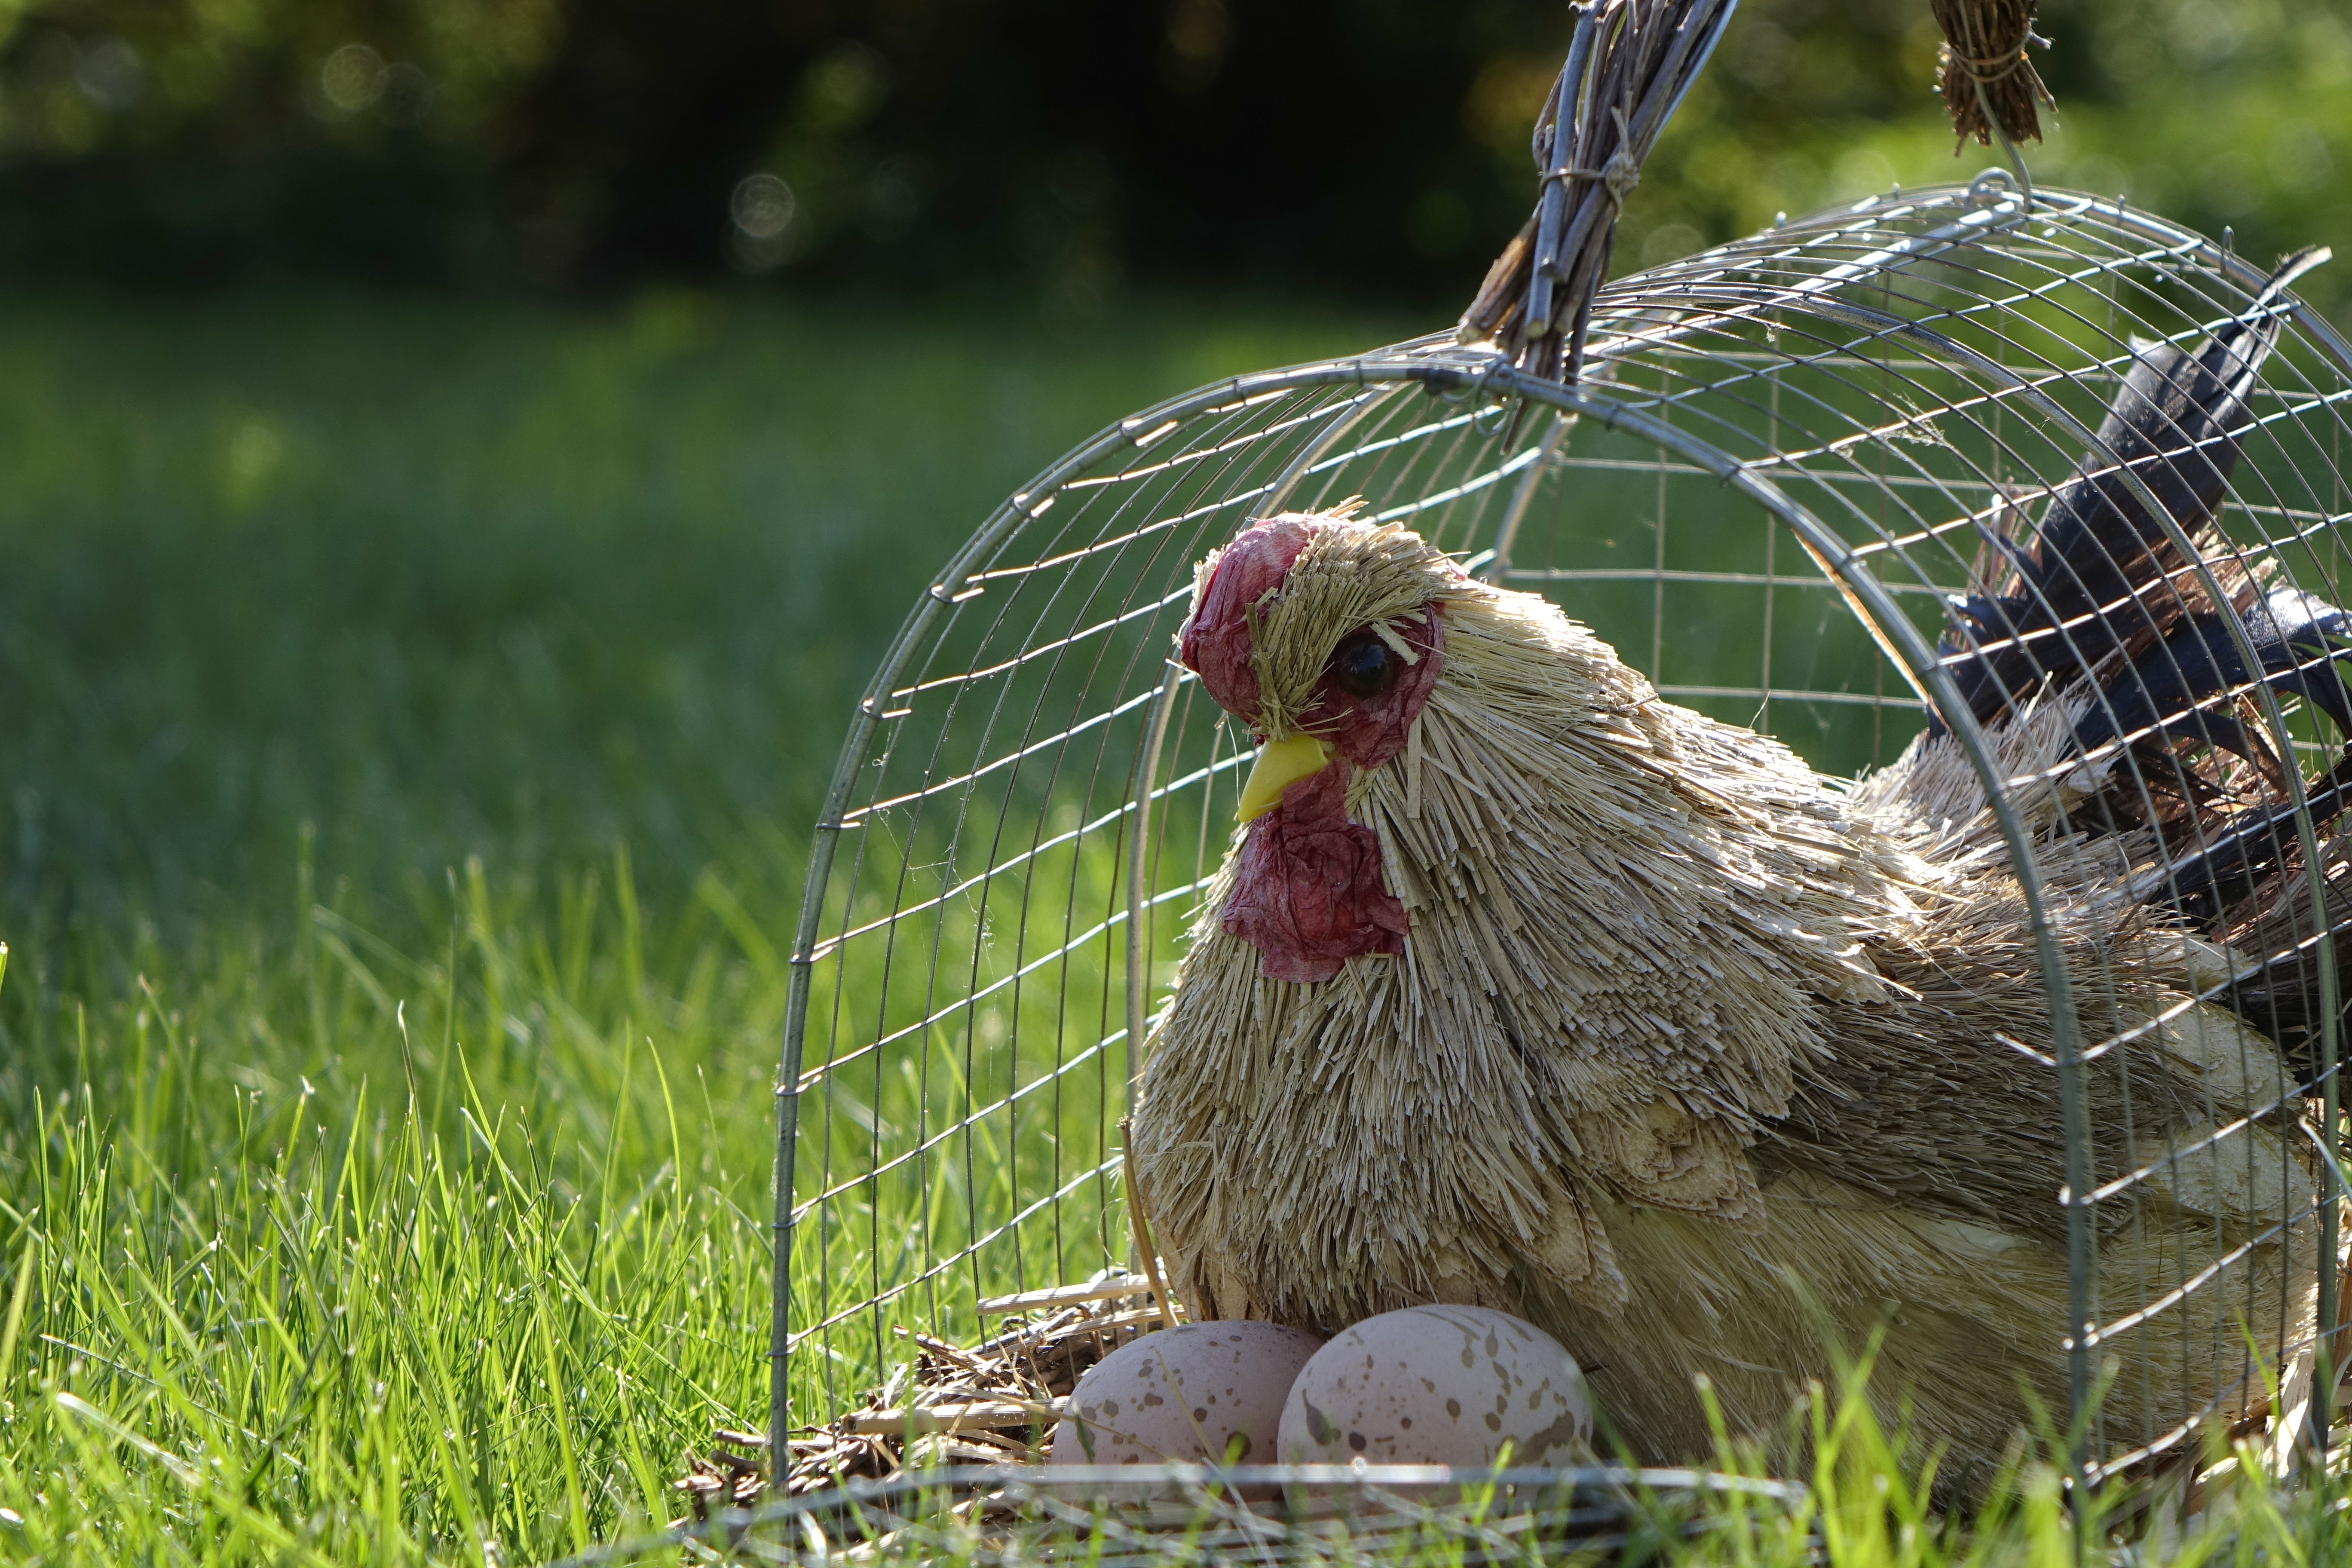
landscape, nature, grass, bird, sun, meadow, summer, wildlife, spring, garden, chicken, fauna, egg, cage, hen, easter, back light